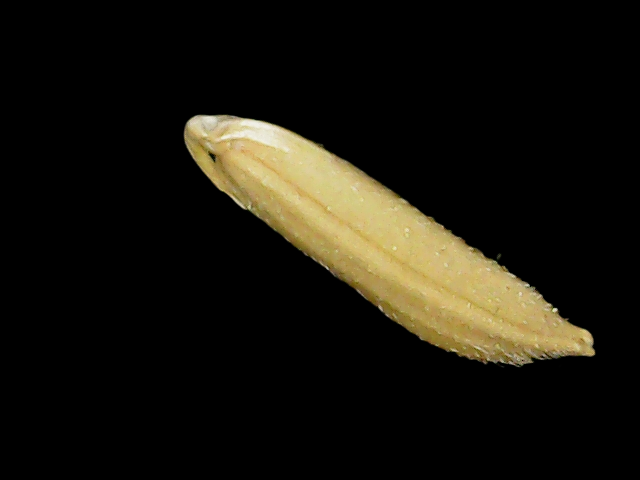
Rice variety: Binadhan19